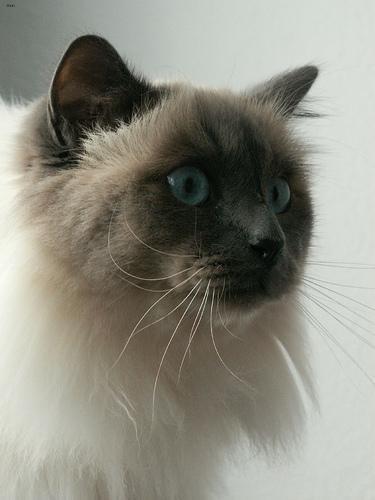
Birman